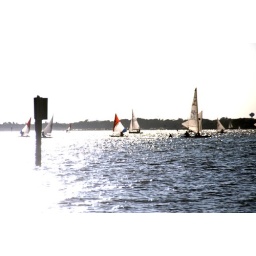
Clear Lake, Texas Wednesday sail boat races in 2005